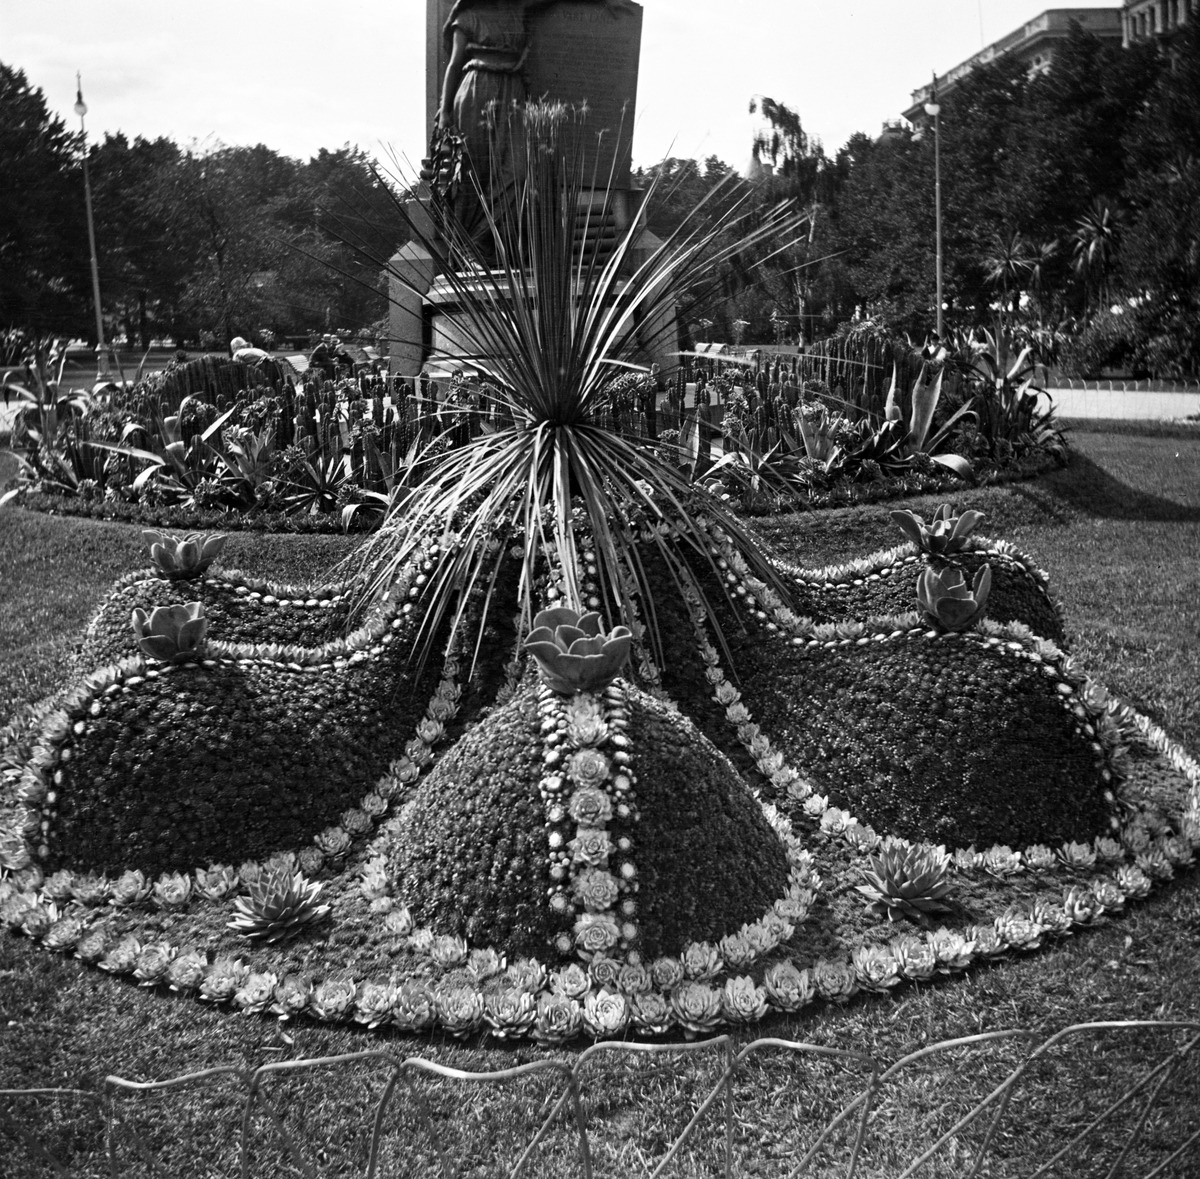
Runebergin Esplanaadi
sisällön kuvaus: Runebergin Esplanaadi. Kukkaistutuksia Runebergin patsaan ympärillä. mustavalkoinen
Kuvaaja: Timiriasew, Ivan, valokuvaaja
Ajankohta: kuvausaika 1910 -luku
Paikka: Suomi, Uusimaa, Helsinki, Kaartinkaupunki Helsinki, Runebergin esplanadi
Aiheet: puistot, koristekasvit, palmut, mehikasvit